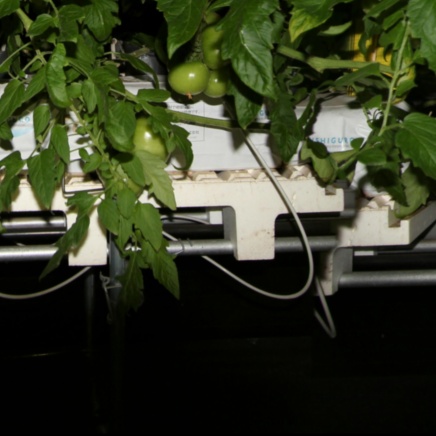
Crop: tomato